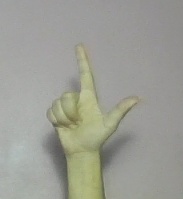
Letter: laam